Typhoon Doksuri

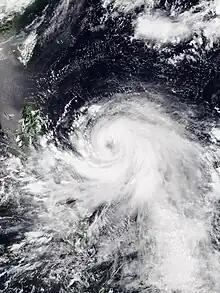
Typhoon Doksuri quickly gaining strength on July 23

At 08:00 PHT (00:00 UTC) on July 25, PAGASA declared Doksuri a 'super typhoon', making it the second PAGASA super typhoon of the season; the JTWC later downgraded the system from its super typhoon category by 09:00 UTC. Doksuri significantly slowed down as it approached the extreme northern Philippines, with a slight wobble in its movement. Though atmospheric conditions made further development favorable, interaction with land and some dry air around the system suppressed development. Nevertheless, it held its peak intensity of 100 knots for over 12 hours. At around 12:00 UTC, the storm was now just off the coast northwest of Cagayan, continuing its west-northwestward track. With its eye almost complete surrounded by dry air, Doksuri began to undergo an eyewall replacement cycle at 15:00 UTC. PAGASA downgraded the storm into a typhoon prior to making landfall at Fuga Island in Aparri, Cagayan, around 03:10 PHT (19:10 UTC). It completed its eyewall replacement cycle around 21:00 UTC, though it still maintained its intensity. Now moving westwards through the Luzon Strait, Doksuri made a second landfall over Dalupiri Island at 11:00 PHT (03:00 UTC) on July 26. The storm significantly slowed down following landfall, remaining quasi-stationary over the Babuyan Islands.